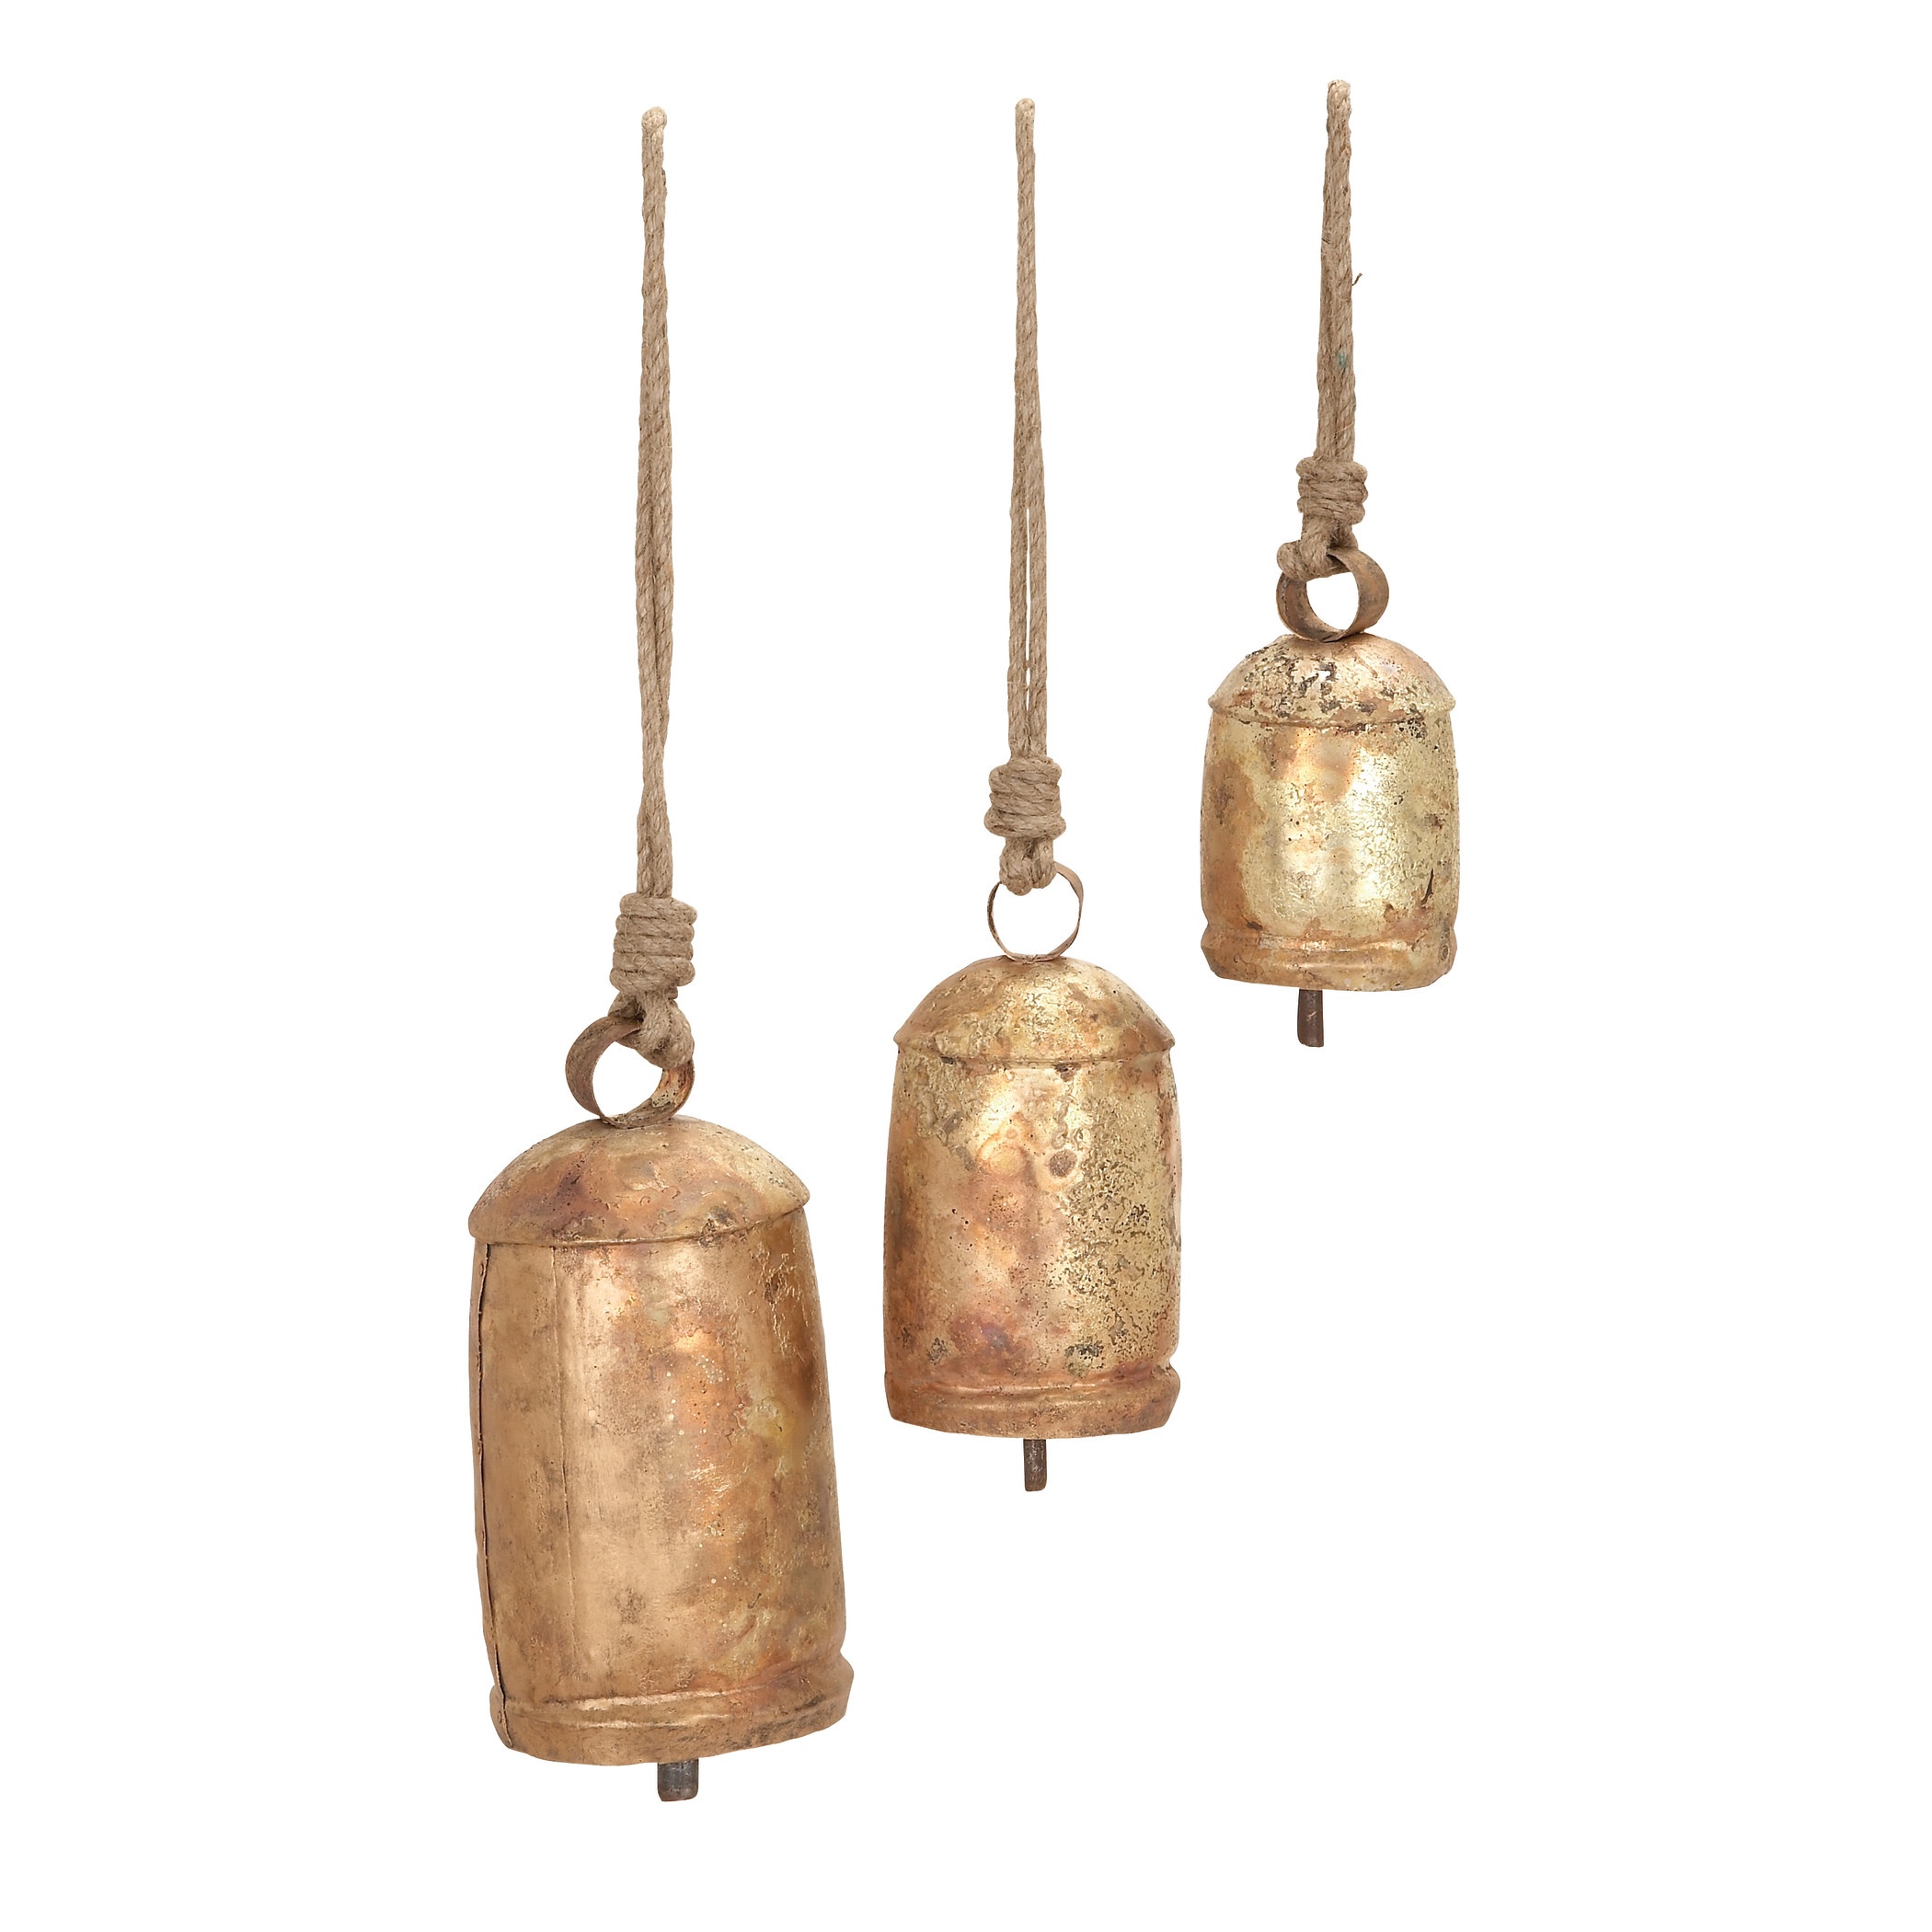
Gold Metal Rustic Decorative Cow Bell with Jute Hanging Rope Set of 3 5", 4", 3"H
Create a sense of balance and depth in the most unique way by hanging these bells in empty spaces needing some extra love. Bell decor set is stunning year round, but provides the added benefit of transitioning to holiday decor when the season is near. Add charming appeal to your home and hang these decorative cow bells in a doorway or hallway corner, or get creative and layer from tree branches for added visual flair. This item ships in 1 carton. Items come with jute rope for easy and secure mounting; nails and screws are not included. Suitable for indoor use only. Made in India. Decorative metal cow bells come as a set of 3. Rustic, Farmhouse, Bohemian, and Eclectic Style Design.
Brand: UMA INC
Category: Arts & Entertainment > Hobbies & Creative Arts > Musical Instruments > Percussion > Hand Percussion > Musical Cowbells > Mambo Cowbells